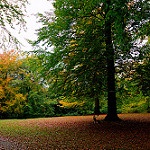
Label: forest